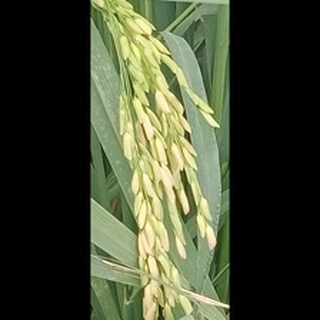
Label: healthy_rice